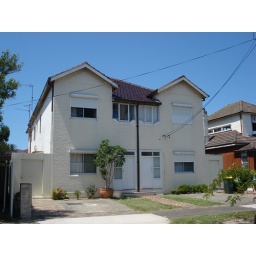
my house in teh middle of the street